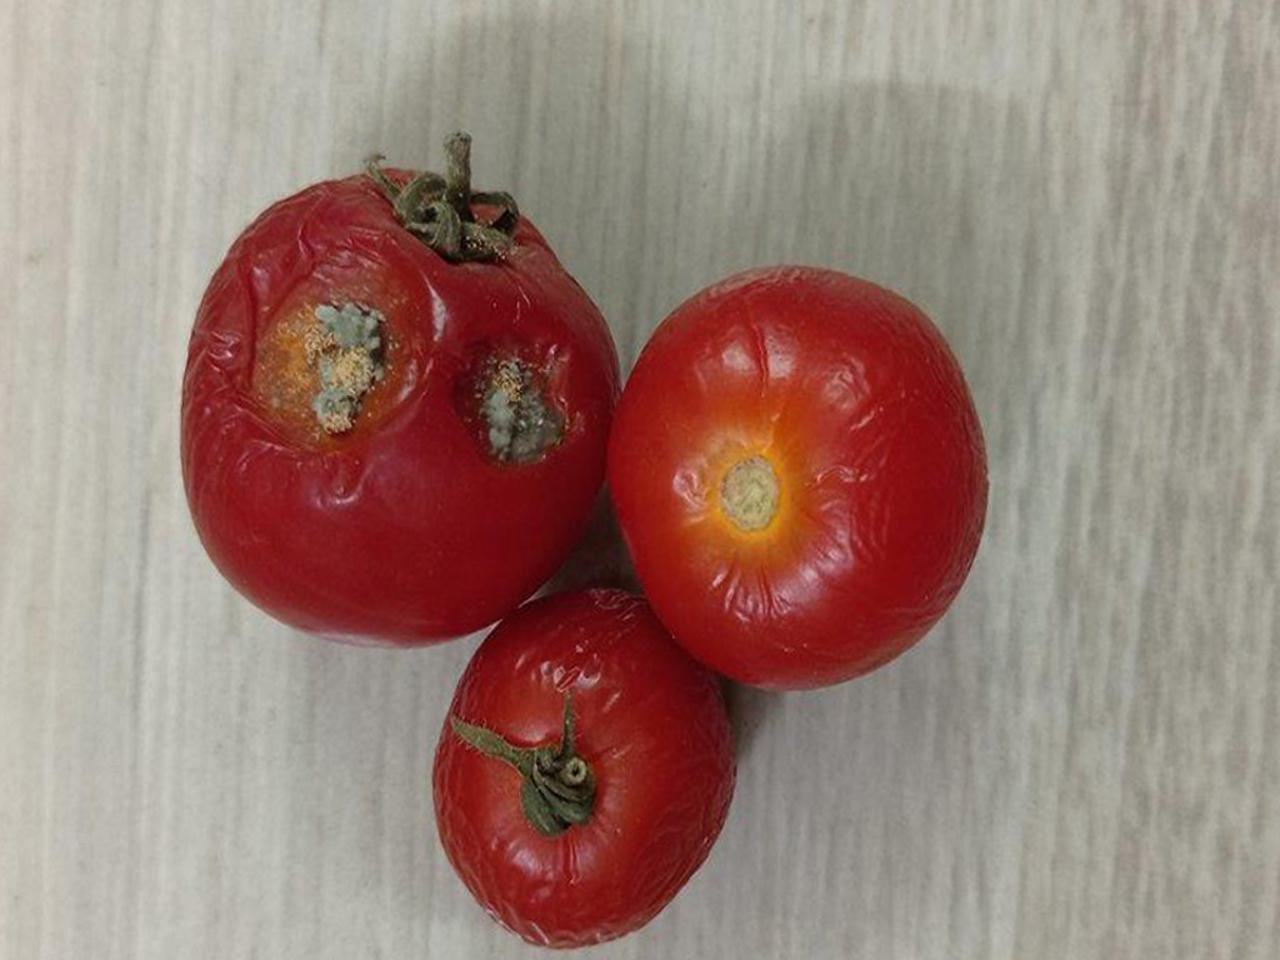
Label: Rotten